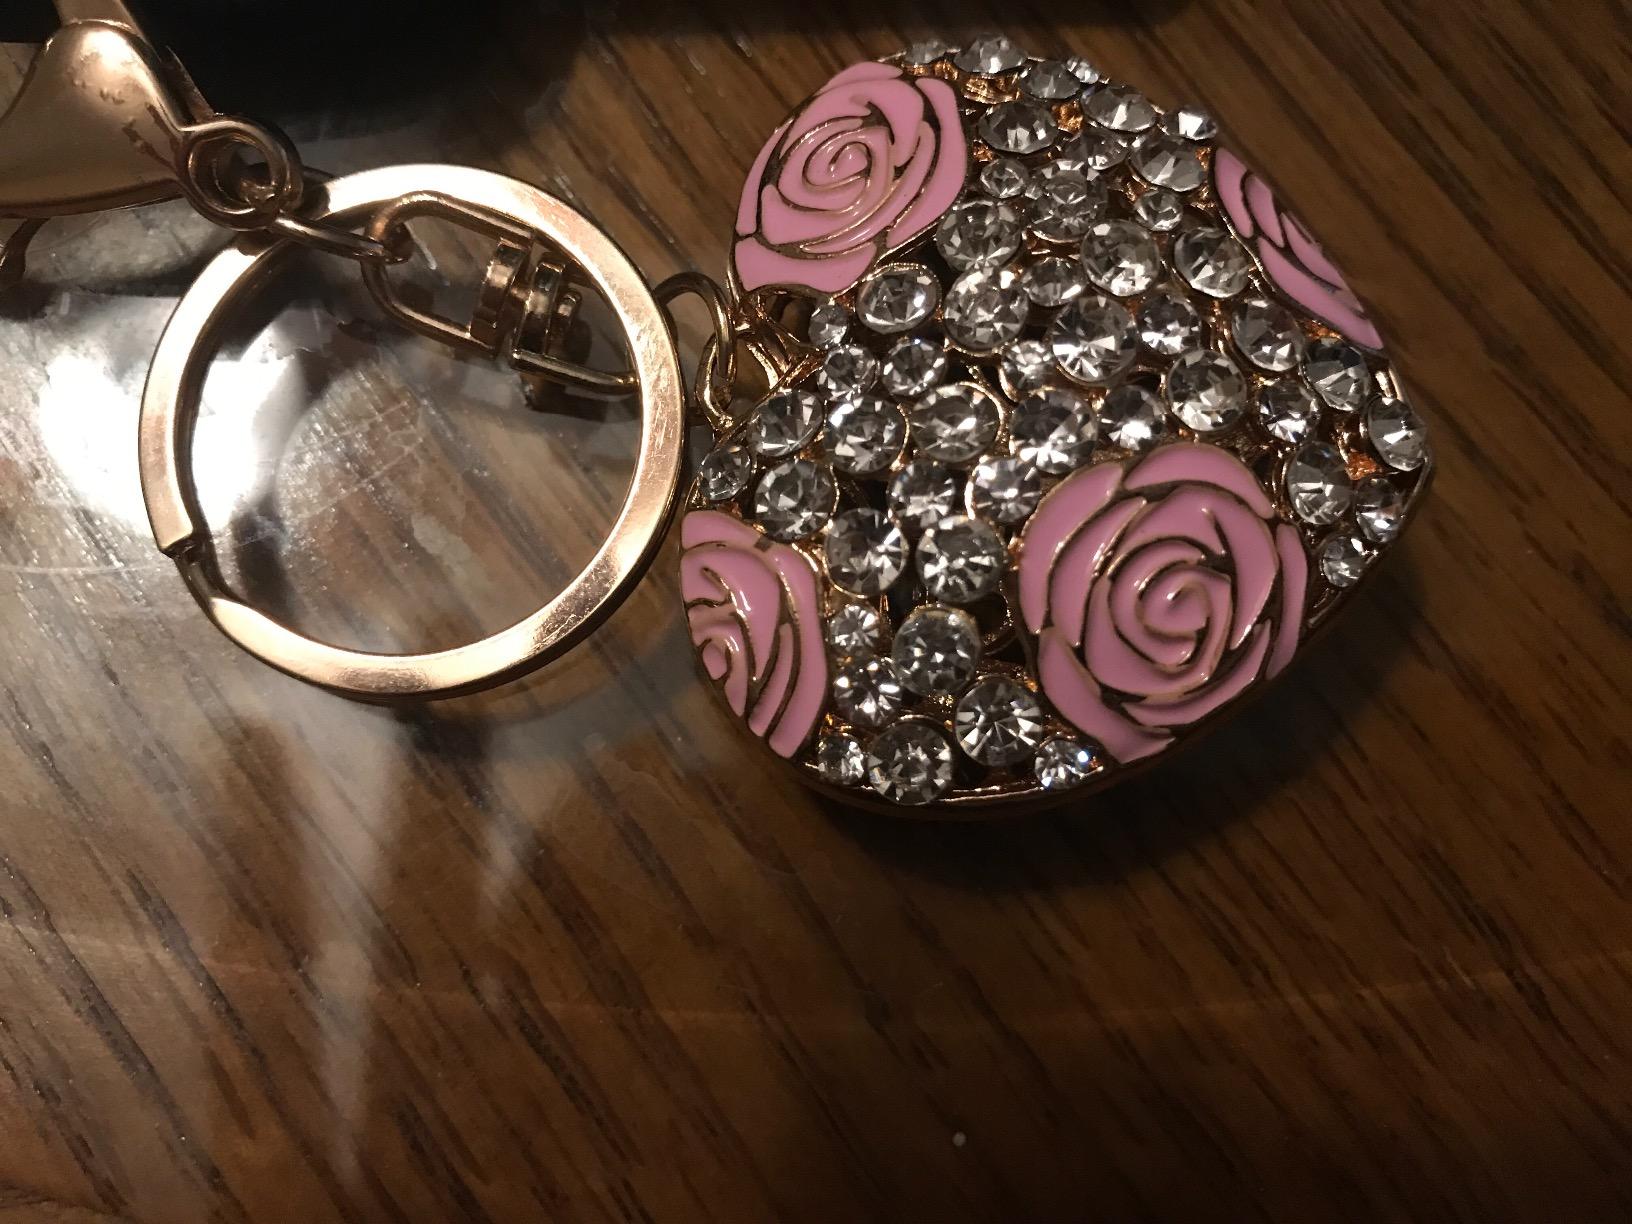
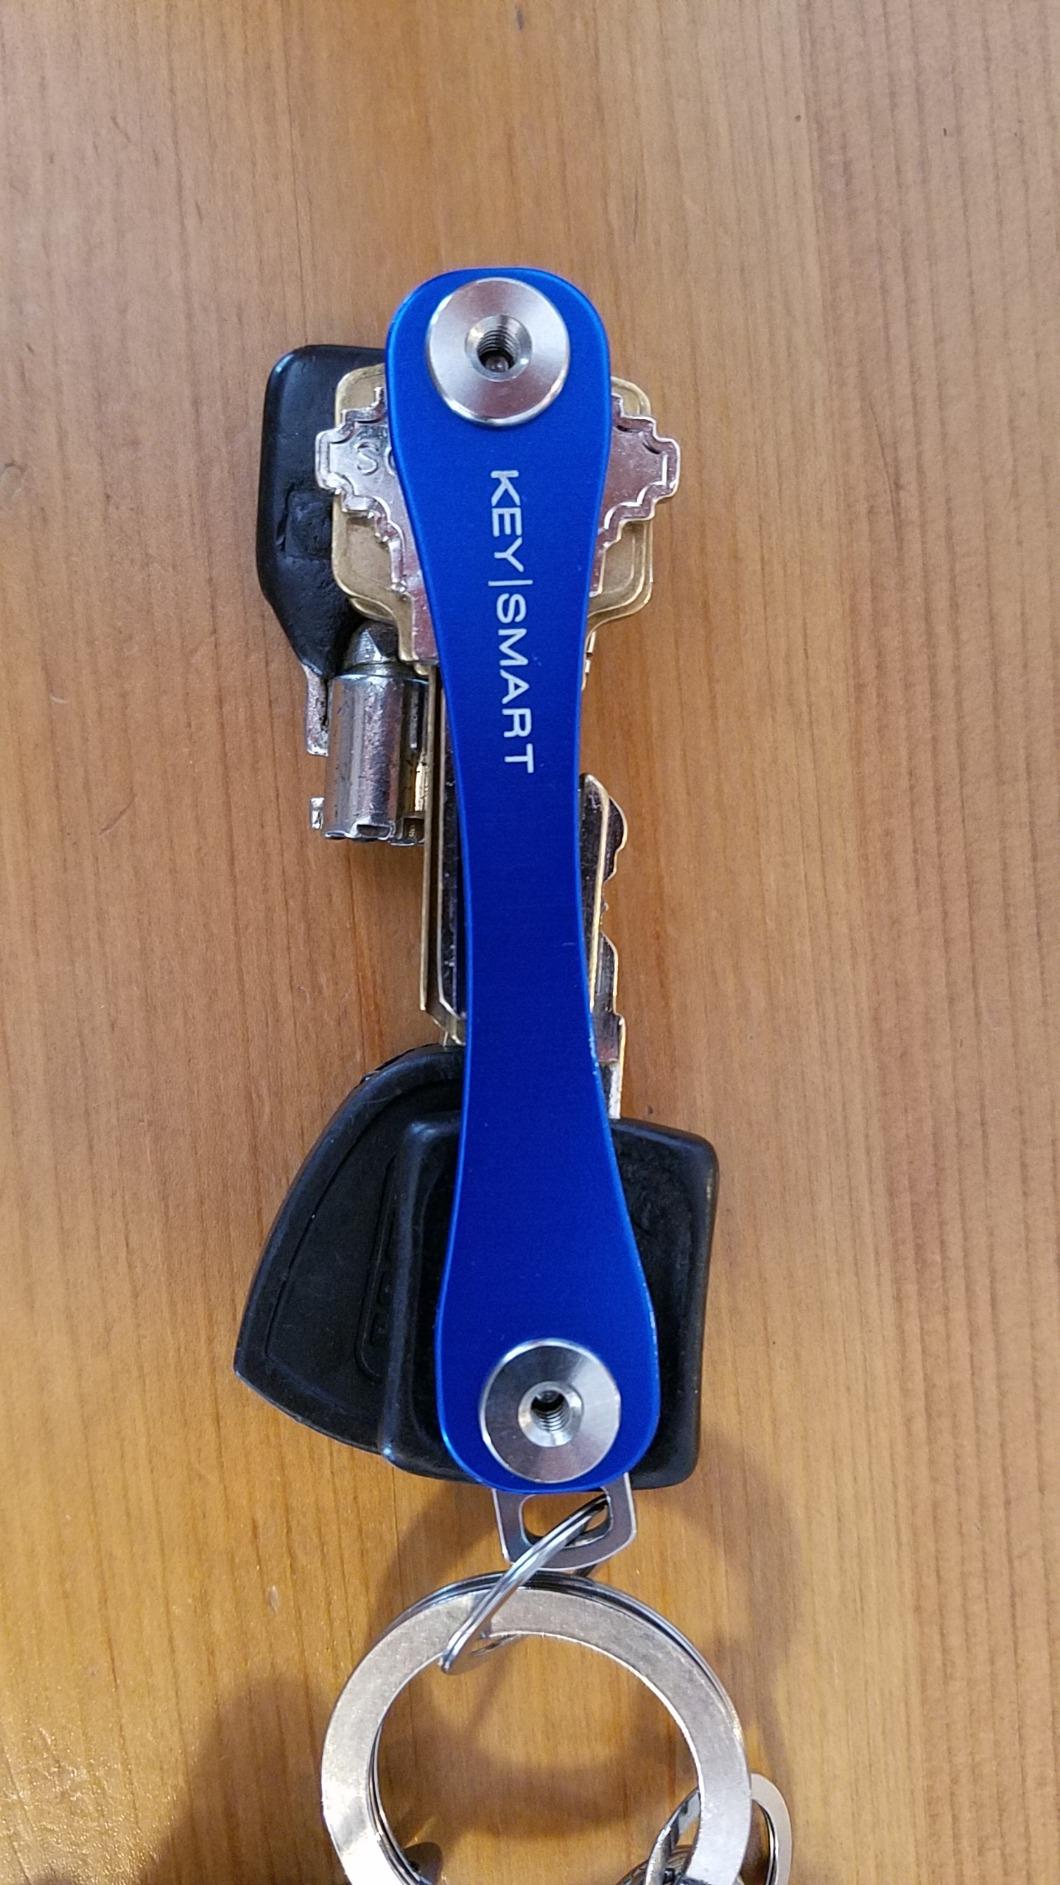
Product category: accessories_keychain
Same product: no